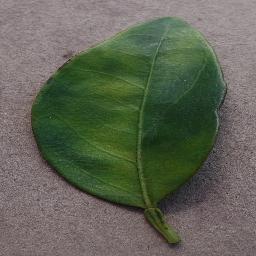
Label: Orange___Haunglongbing_(Citrus_greening)